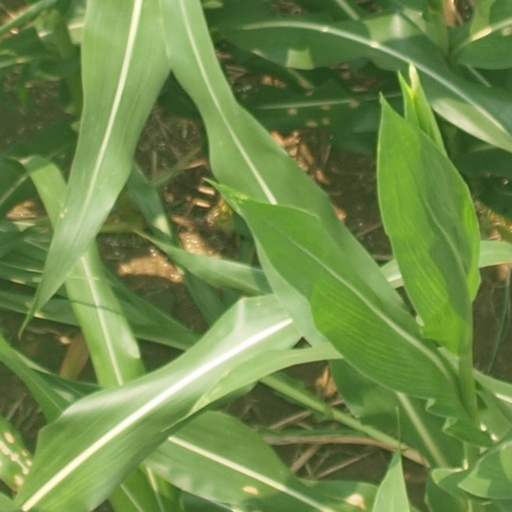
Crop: maize; corn